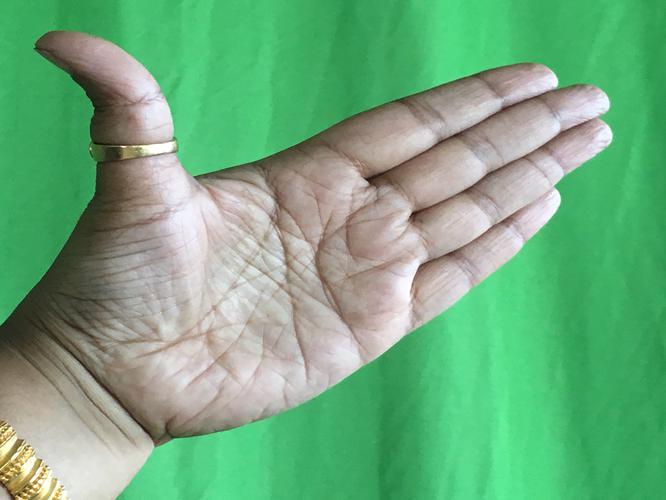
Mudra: Ardhachandran
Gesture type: single_hand